Löhne station

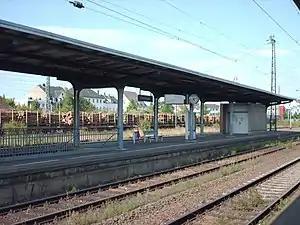

Löhne (Westfalen) station is in the city of Löhne in the northeast of the German state of North Rhine-Westphalia. It lies on the Hamm–Minden railway, which is part of the Cologne-Minden trunk line that was originally proposed by Friedrich Harkort as part of a line from Berlin to Cologne via Hanover.